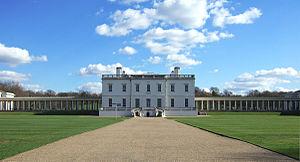
Anne de Danemark est une princesse de la maison d'Oldenbourg née le 12 décembre 1574 à Skanderborg et morte le 2 mars 1619 à Hampton Court. Par son mariage avec Jacques VI et Iᵉʳ, elle est reine consort d'Écosse et d'Angleterre.
La Maison de la Reine, à Greenwich, construite de 1614 à 1617 a été conçue par l'architecte Inigo Jones, au début de sa carrière, pour la reine Anne de Danemark, épouse du roi Jacques Iᵉʳ d’Angleterre. Elle a été modifiée et terminée par Jones, dans une deuxième campagne de construction vers 1635 pour la reine Henriette-Marie de France, épouse du roi Charles Iᵉʳ.